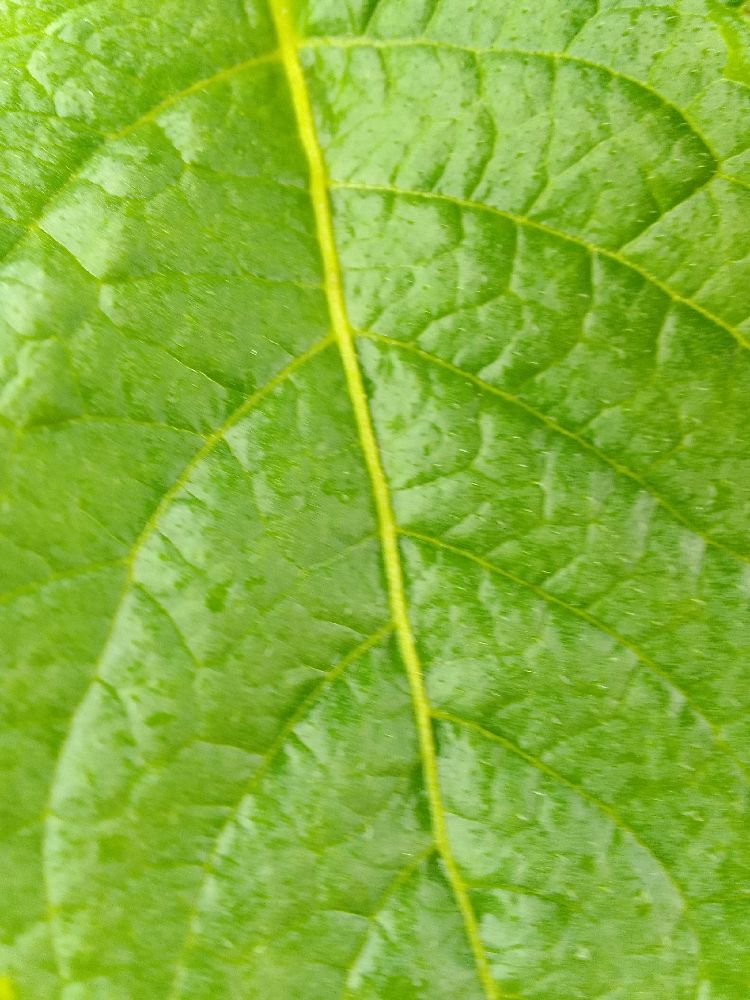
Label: Healthy